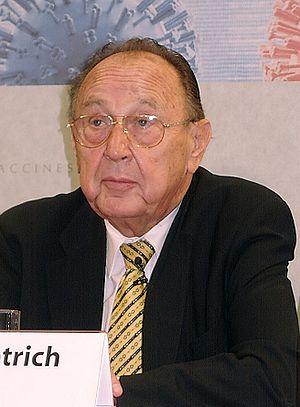
Hans-Dietrich Genscher, fut ministre fédéral des Affaires étrangères (1974-1992) de la République fédérale d'Allemagne Español: Hans-Dietrich Genscher, antiguo ministro de exteriores (1974-1992) de la República Federal Alemana
Hans-Dietrich Genscher, né le 21 mars 1927 à Reideburg et mort le 31 mars 2016 à Wachtberg, est un avocat et homme d'État allemand membre du Parti libéral-démocrate.